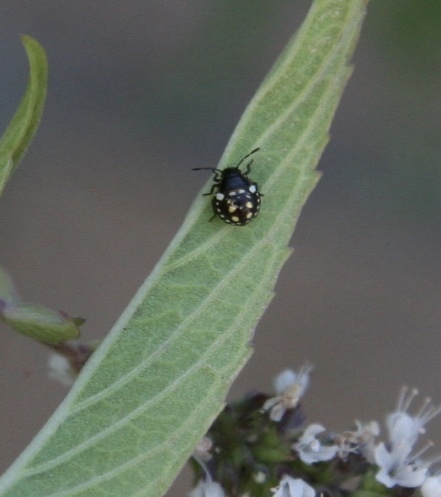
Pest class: stink_bug